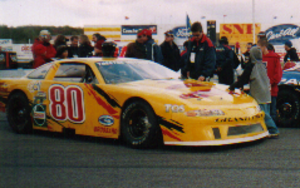
Donald Theetge à l'Autodrome St-Eustache en 2003 - Photo Paul-Émile Poulin-Jacques
Donald Theetge est un coureur automobile originaire de la région de Québec né le 3 octobre 1966, principalement actif dans les séries ACT Castrol et ACT Tour.